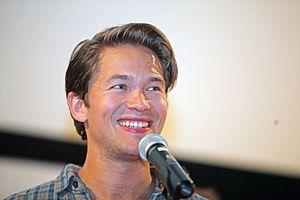
Acteur norvégien Jakob Oftebro au Festival international du film de Karlovy Vary en Juillet à 2015.
Jakob Oftebro est un acteur norvégien né le 12 janvier 1986 à Oslo.